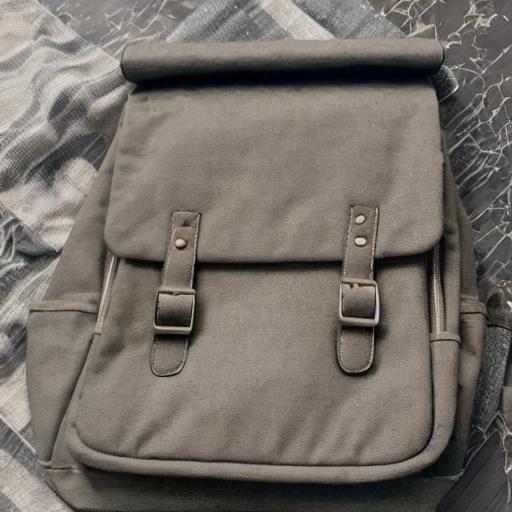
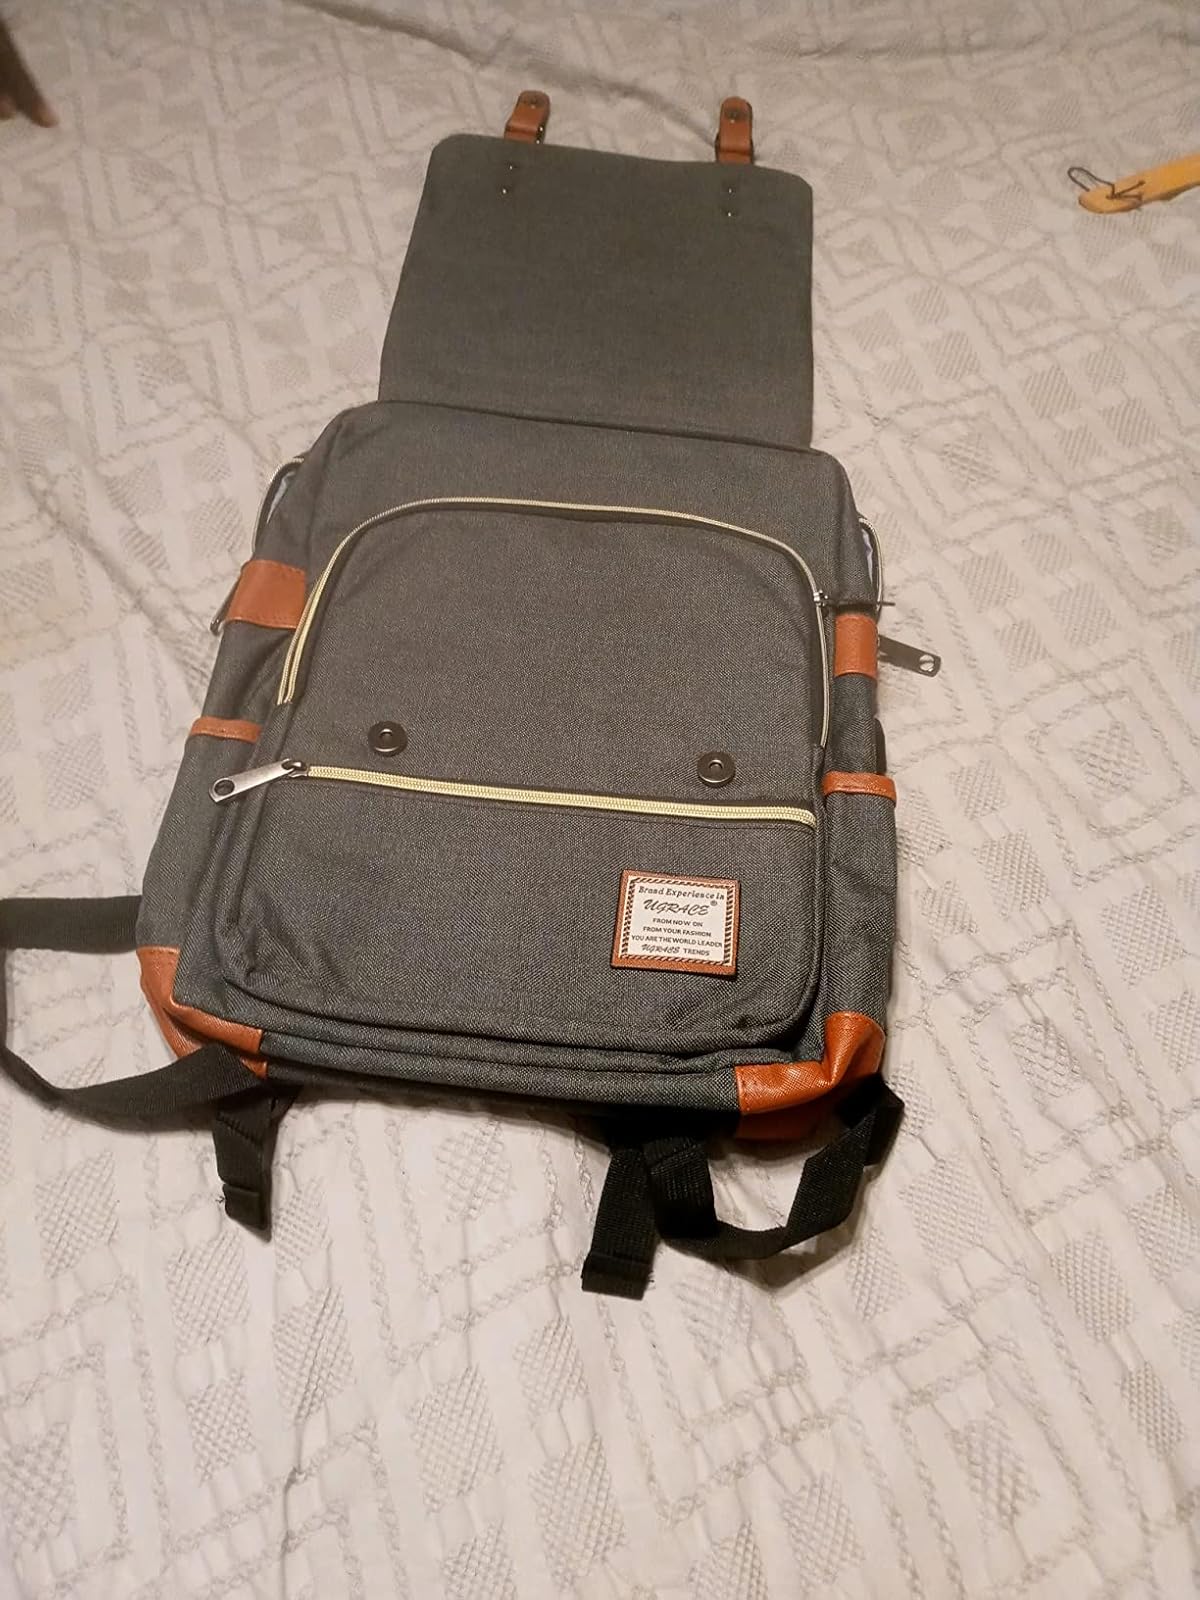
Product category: bag
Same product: no